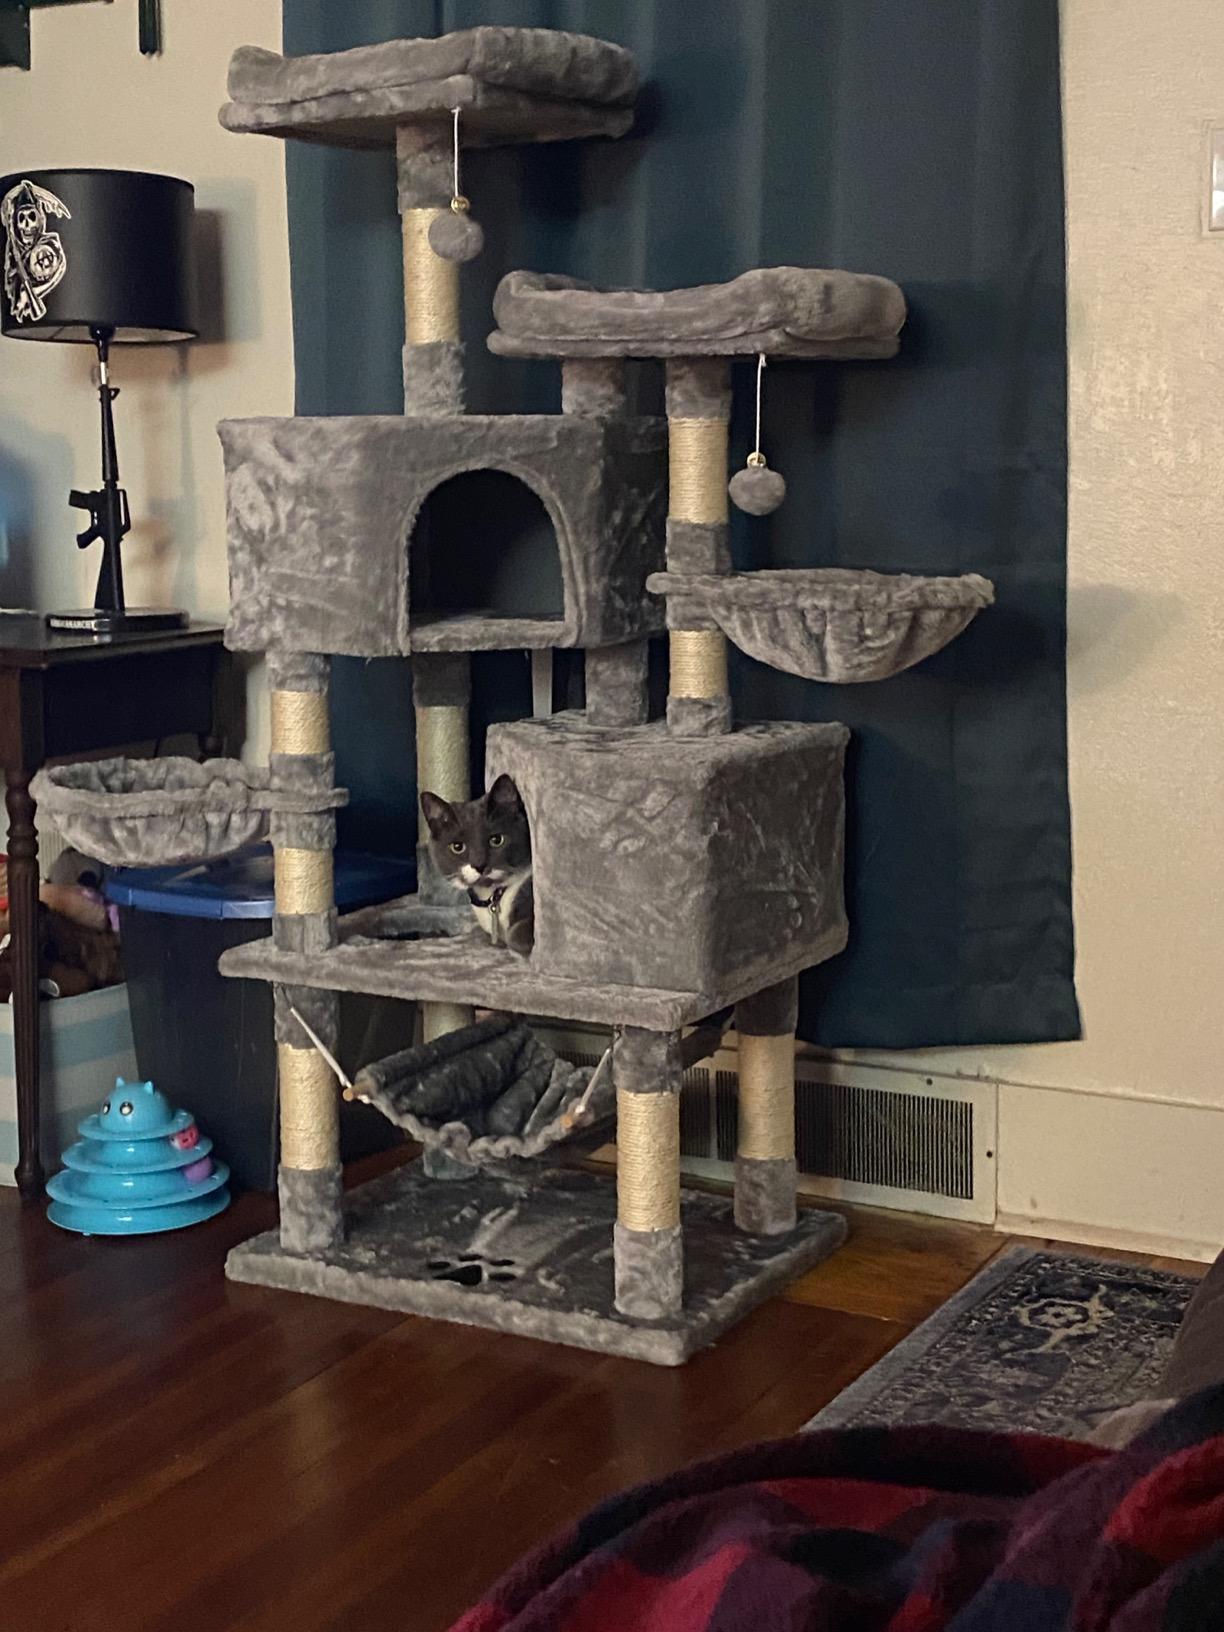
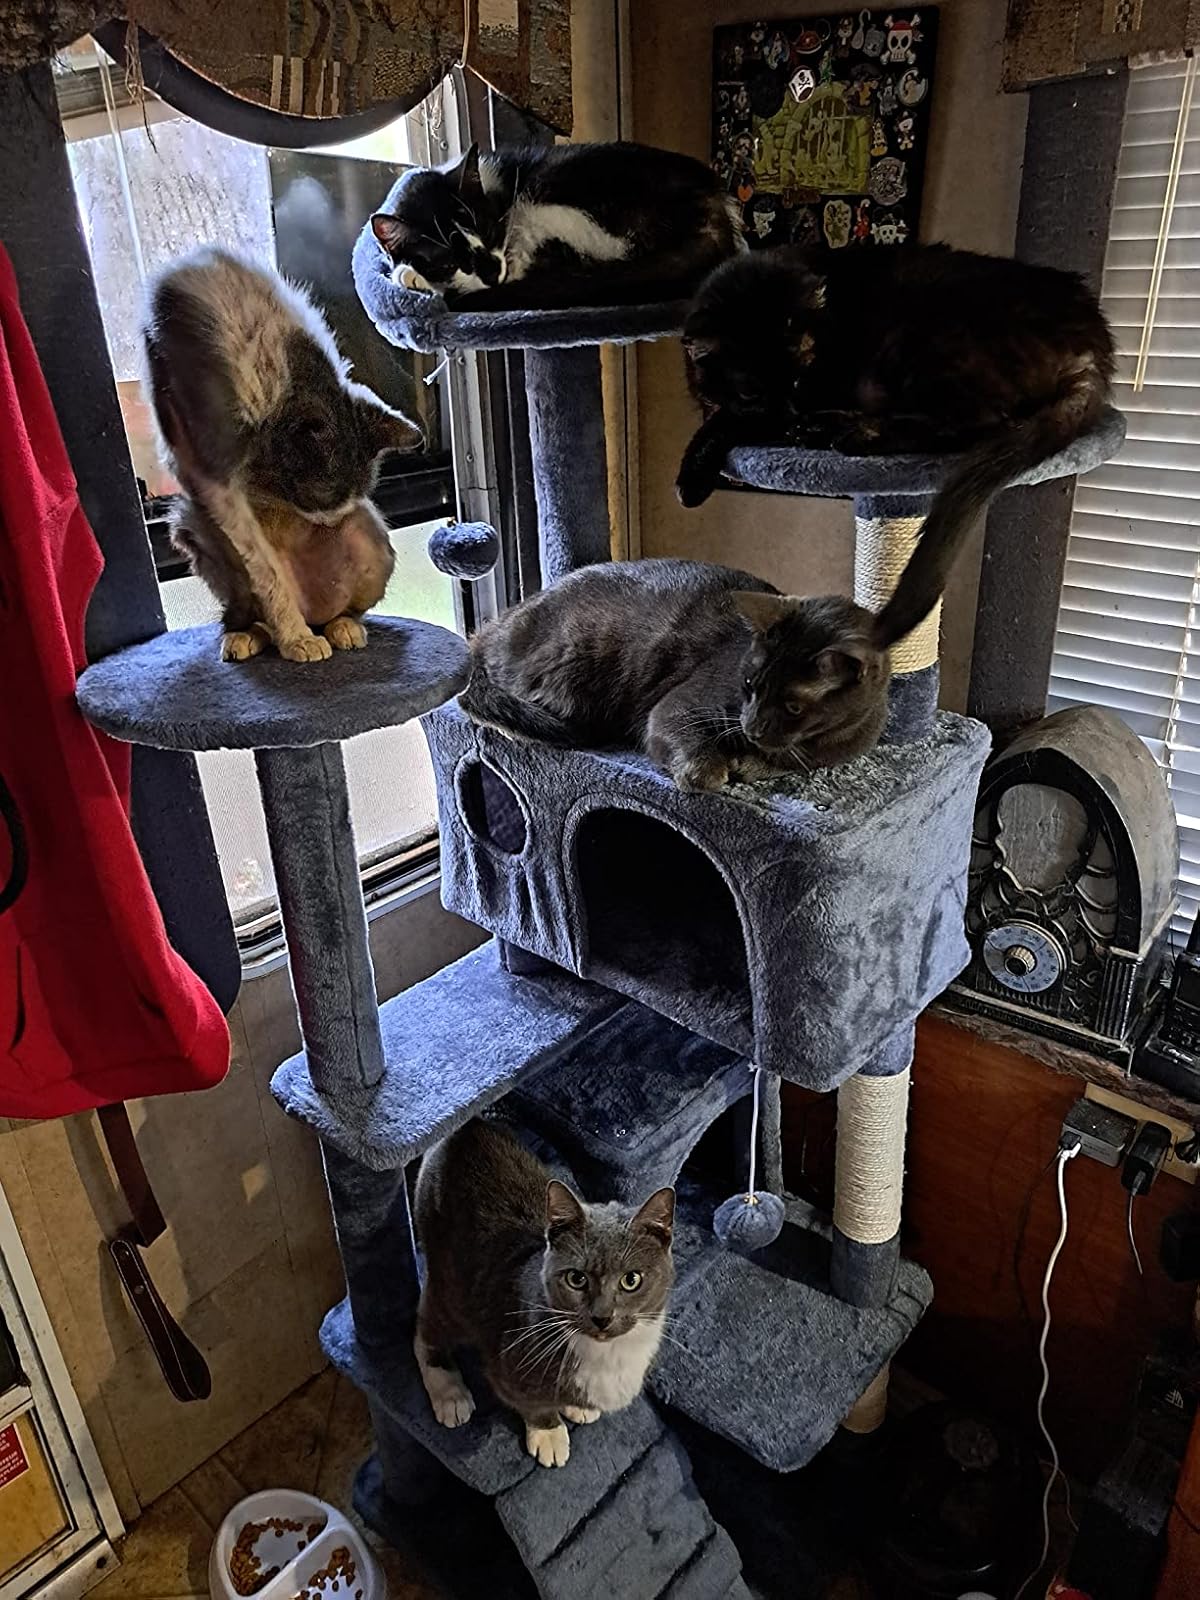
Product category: items_cat tree
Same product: no